Atria Institute on gender equality and women's history

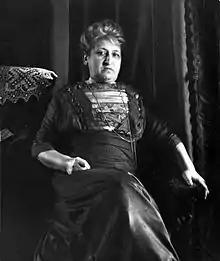
Aletta Jacobs

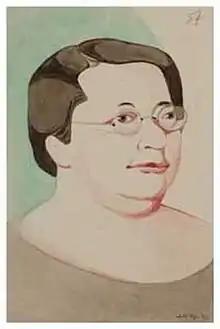
Rosa Manus by "J.H. Sp." (Koos Speenhoff). Rosa Manus (1881-1942) was a coworker of Aletta Jacobs and a feminist and pacifist activist.

In 1988, the International Archives for the Women's Movement, the Documentation Centre for the Women's Movement, and the journal "Lover"